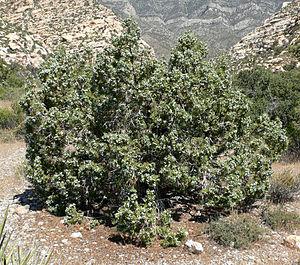
Juniperus osteosperma, parfois appelé genévrier de l'Utah, est un arbuste de la famille des Cupressaceae. Il est endémique du sud-ouest des États-Unis.
Le Grand Bassin des États-Unis est un désert de l'ouest des États-Unis. C'est une région de montagnes, de bassins sédimentaires et de hauts plateaux. La région offre une grande variété de paysages : ceux du parc national du Grand Bassin sont protégés. Faune et flore sont présentes, bien que discrètes, surtout autour des lacs dont la salinité généralement assez élevée est due à l'endoréisme. Couvrant quelque 10 % des États-Unis, le Grand Bassin est la région la plus sèche du pays.